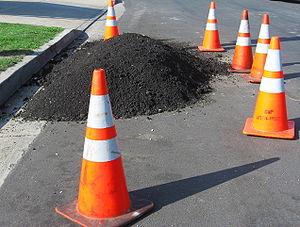
En plasturgie, le rotomoulage, ou moulage par rotation, est un procédé de mise en forme par moulage des matières plastiques.